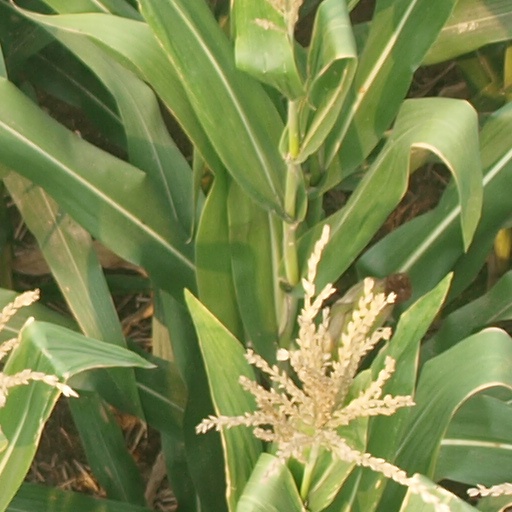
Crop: maize; corn